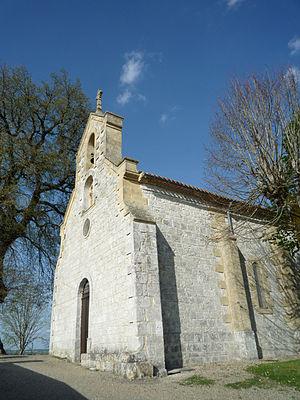
Montaut (Dordogne)
Montaut est une commune française située dans le département de la Dordogne, en région Nouvelle-Aquitaine.